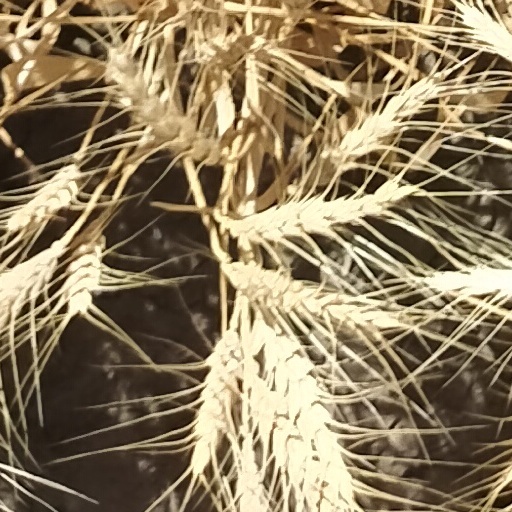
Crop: wheat